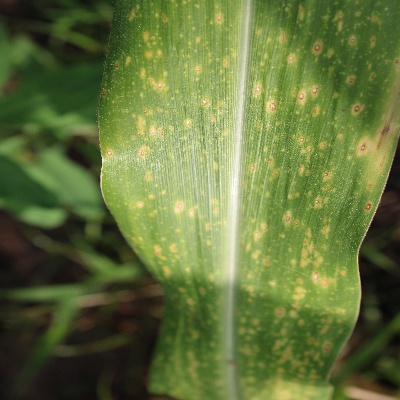
Crop: Maize
Condition: leaf spot